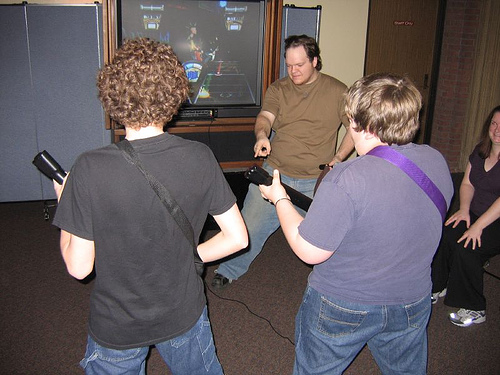
user: Given an image and a question. Answer the question in a short answer. Question: What is the general mood in this room? Short Answer:
assistant: happy